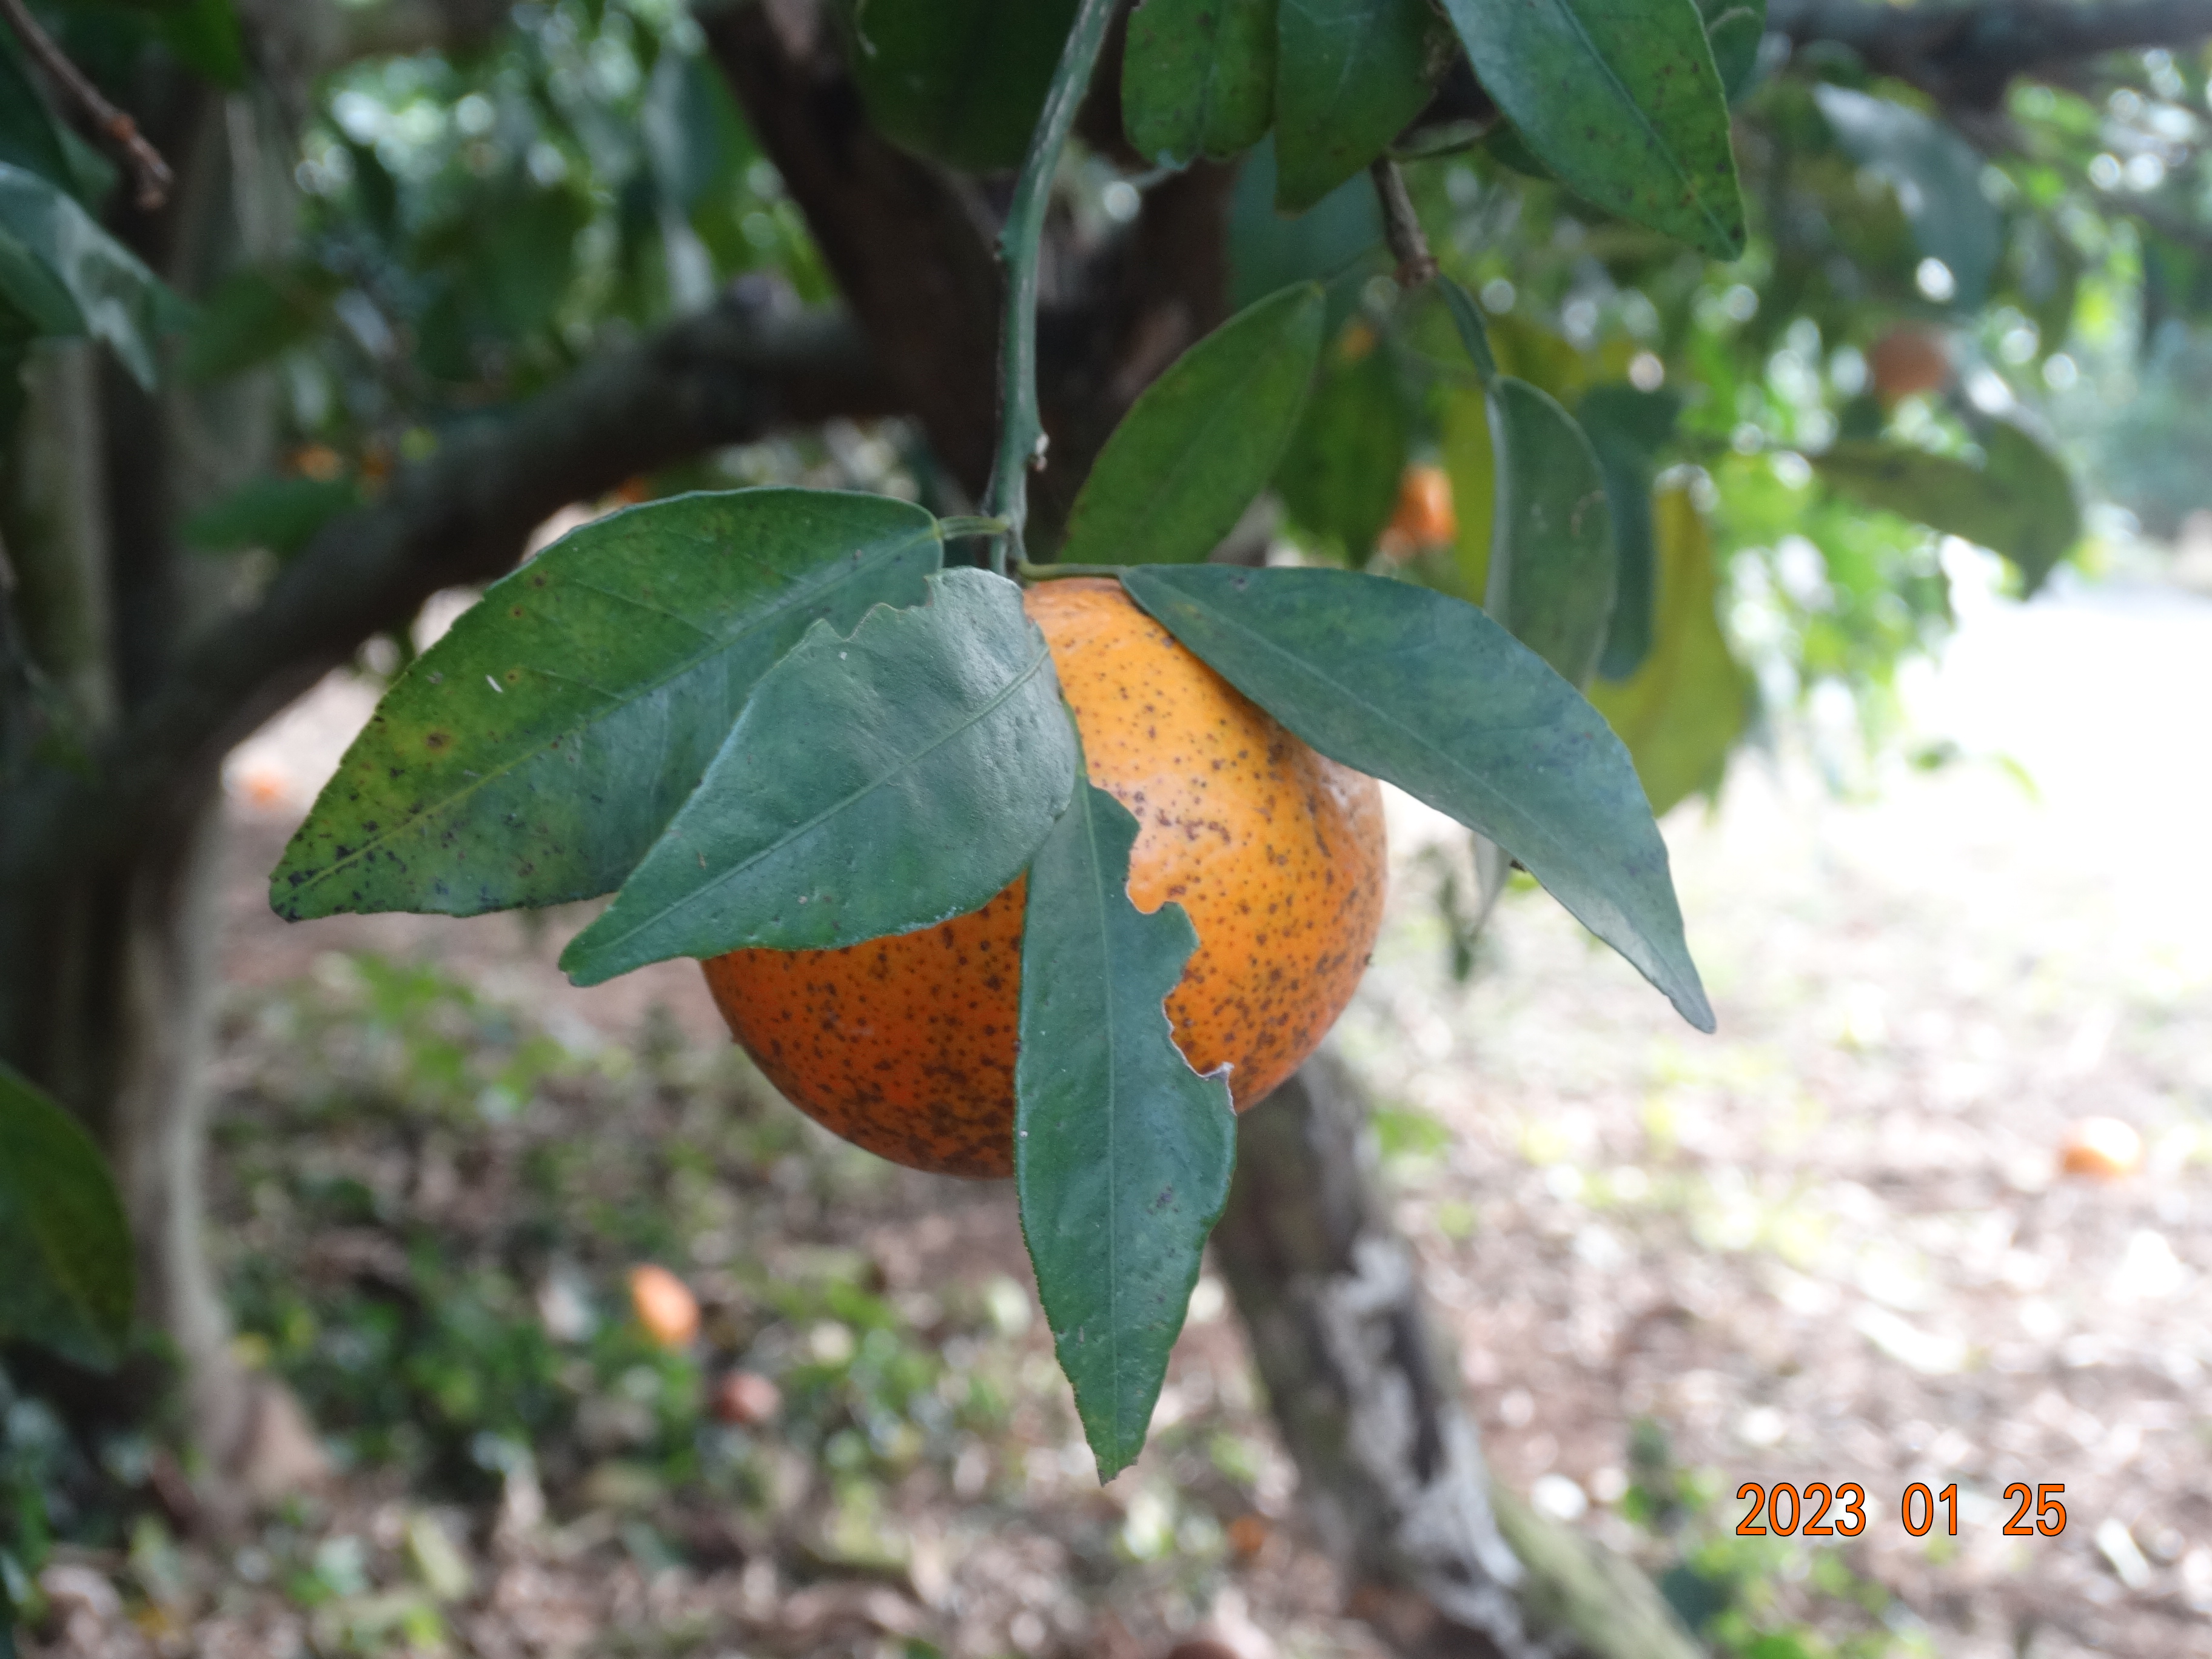
Citrus fruit variety: murcott